Connaught Place, New Delhi

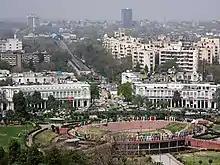
In 2012, the United Buddy Bears exhibition attracted more than 1 million visitors at Connaught Place

With the introduction of talkies to Indian cinema in 1931, the new medium quickly gained immense popularity. In the 1930s and 1940s, four theaters opened within Connaught Place Plaza: Regal, Rivoli, Odeon, and the short-lived "Indian Talkie House," which opened in 1938.